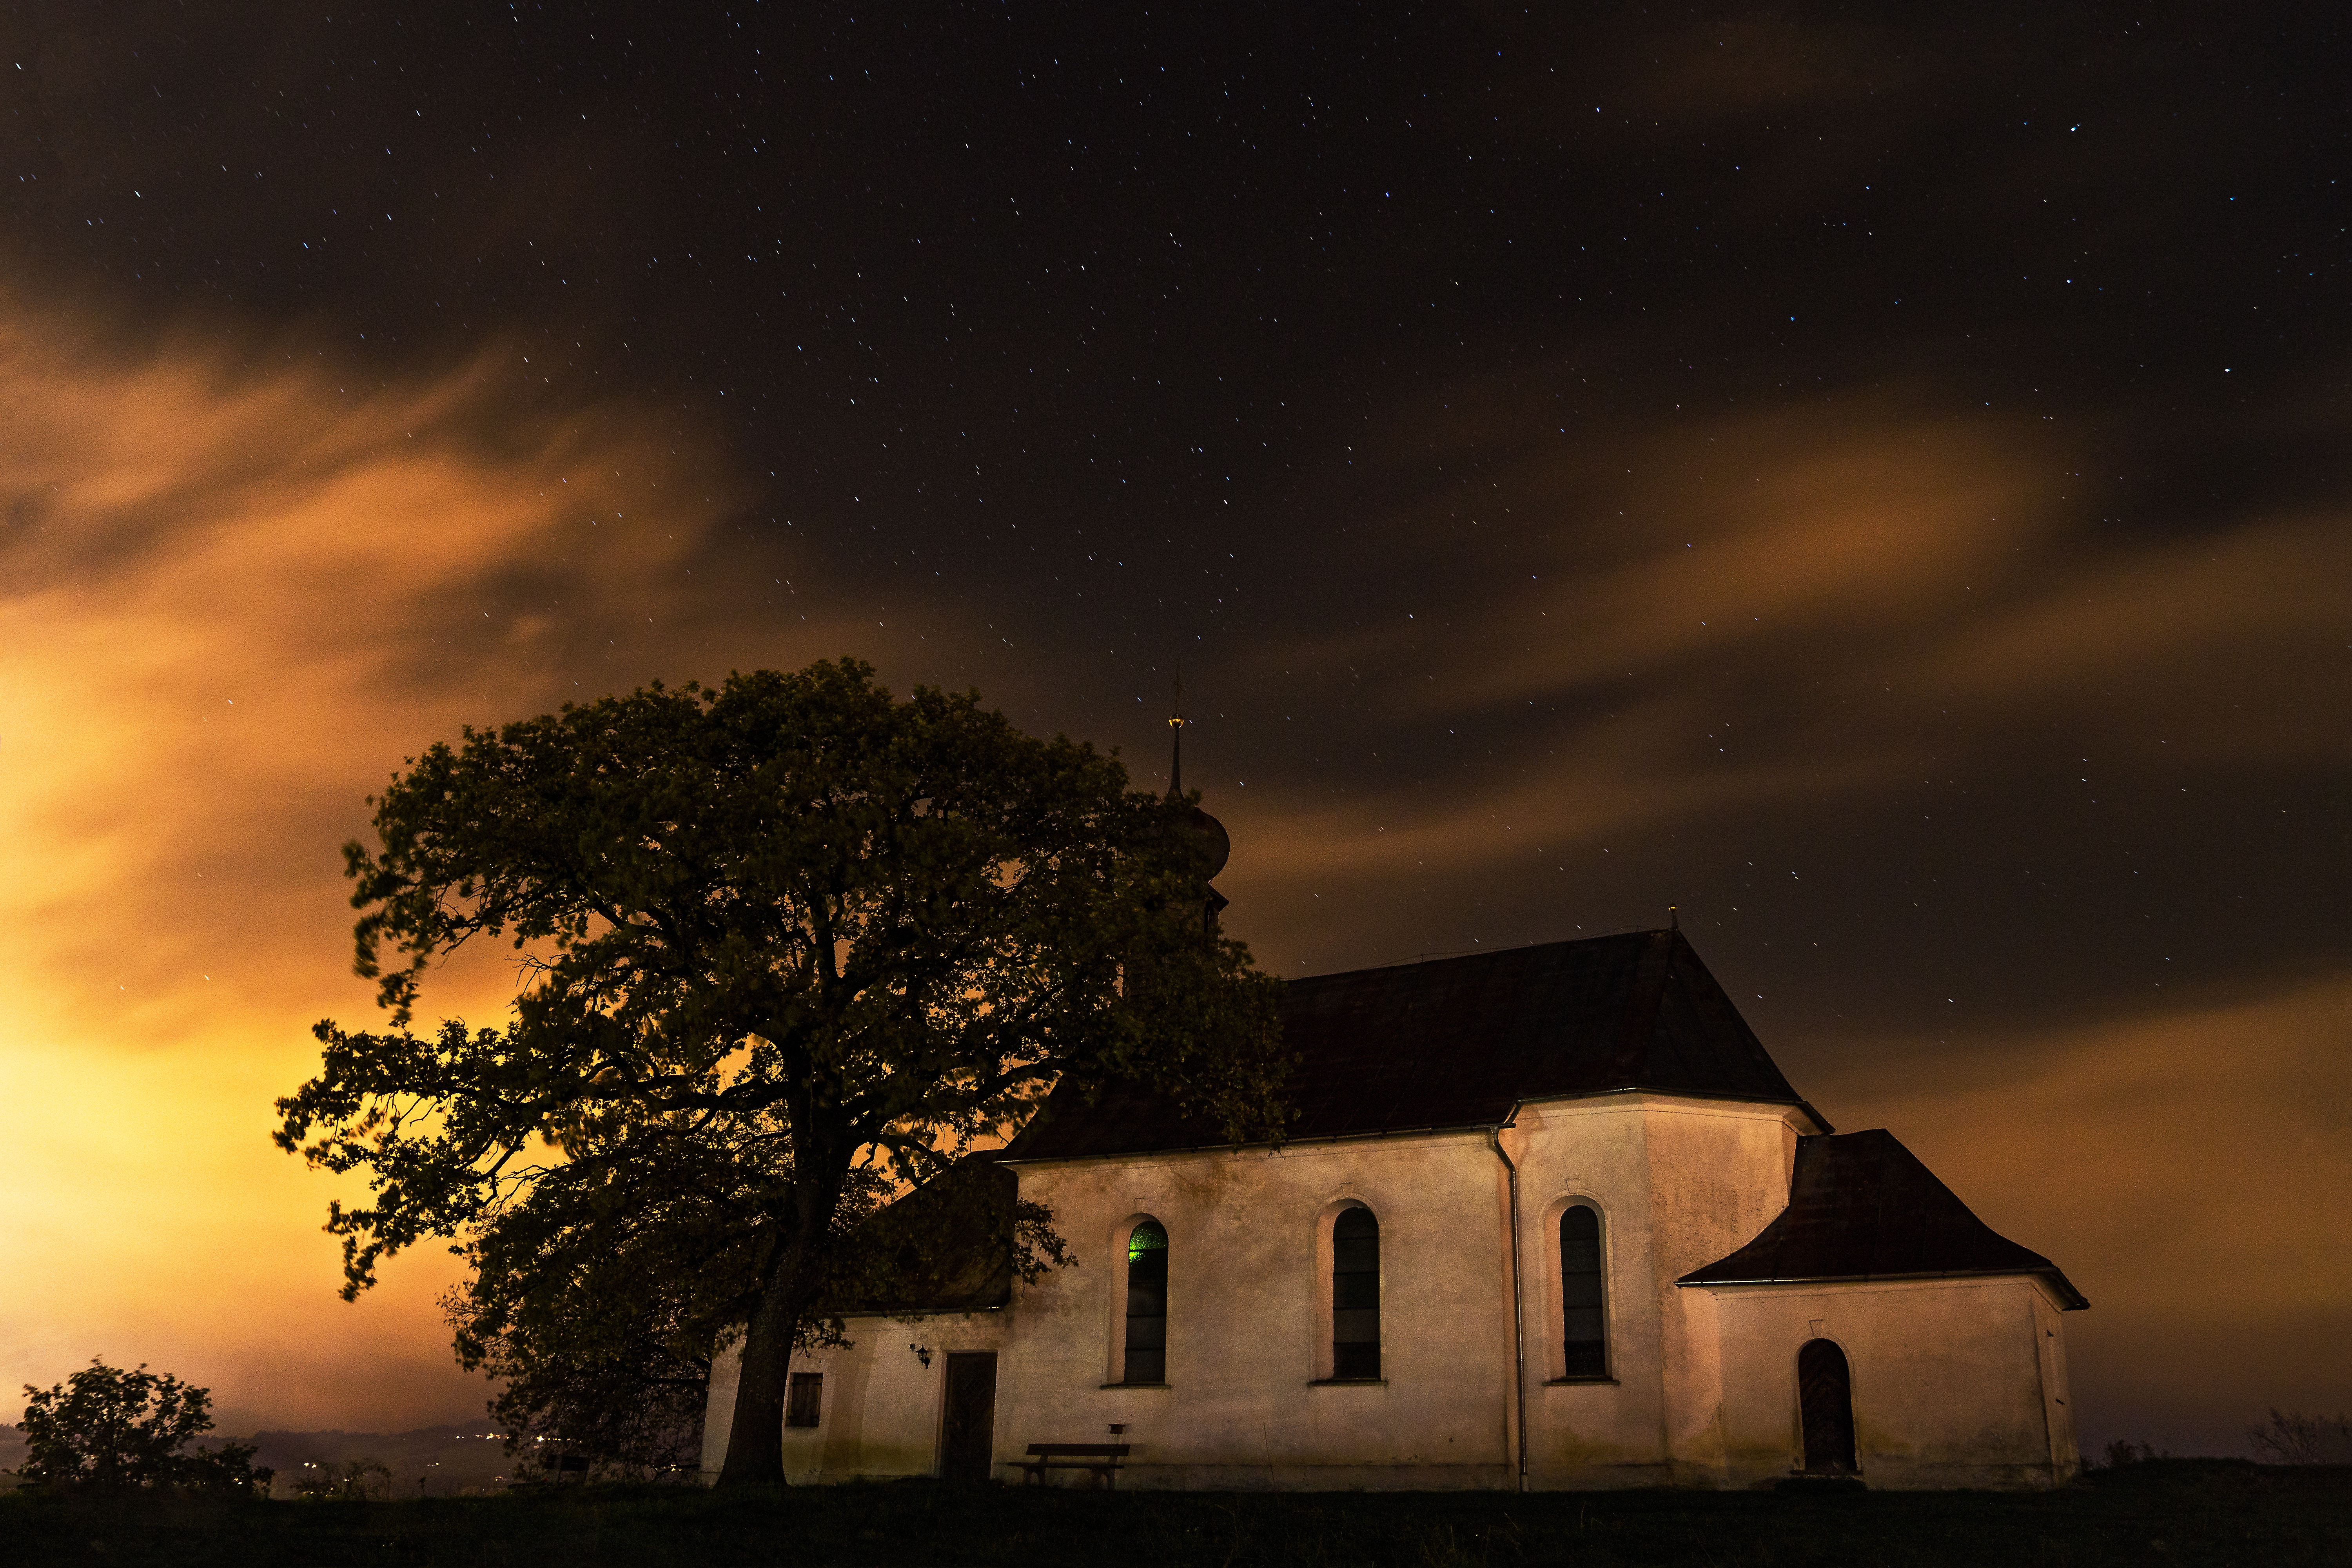
light, cloud, sky, night, house, sunlight, morning, star, dawn, atmosphere, spooky, dusk, evening, religion, darkness, church, chapel, cemetery, moonlight, religious, graveyard, stars, faith, worship, horror, astronomical object, sullen